Shaw (Washington, D.C.)

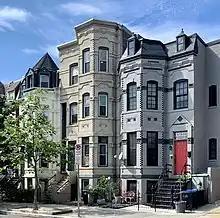
Historic rowhouses in Shaw

The most generally used definition of Shaw, without Logan Circle and the U Street Corridor, is bounded by: